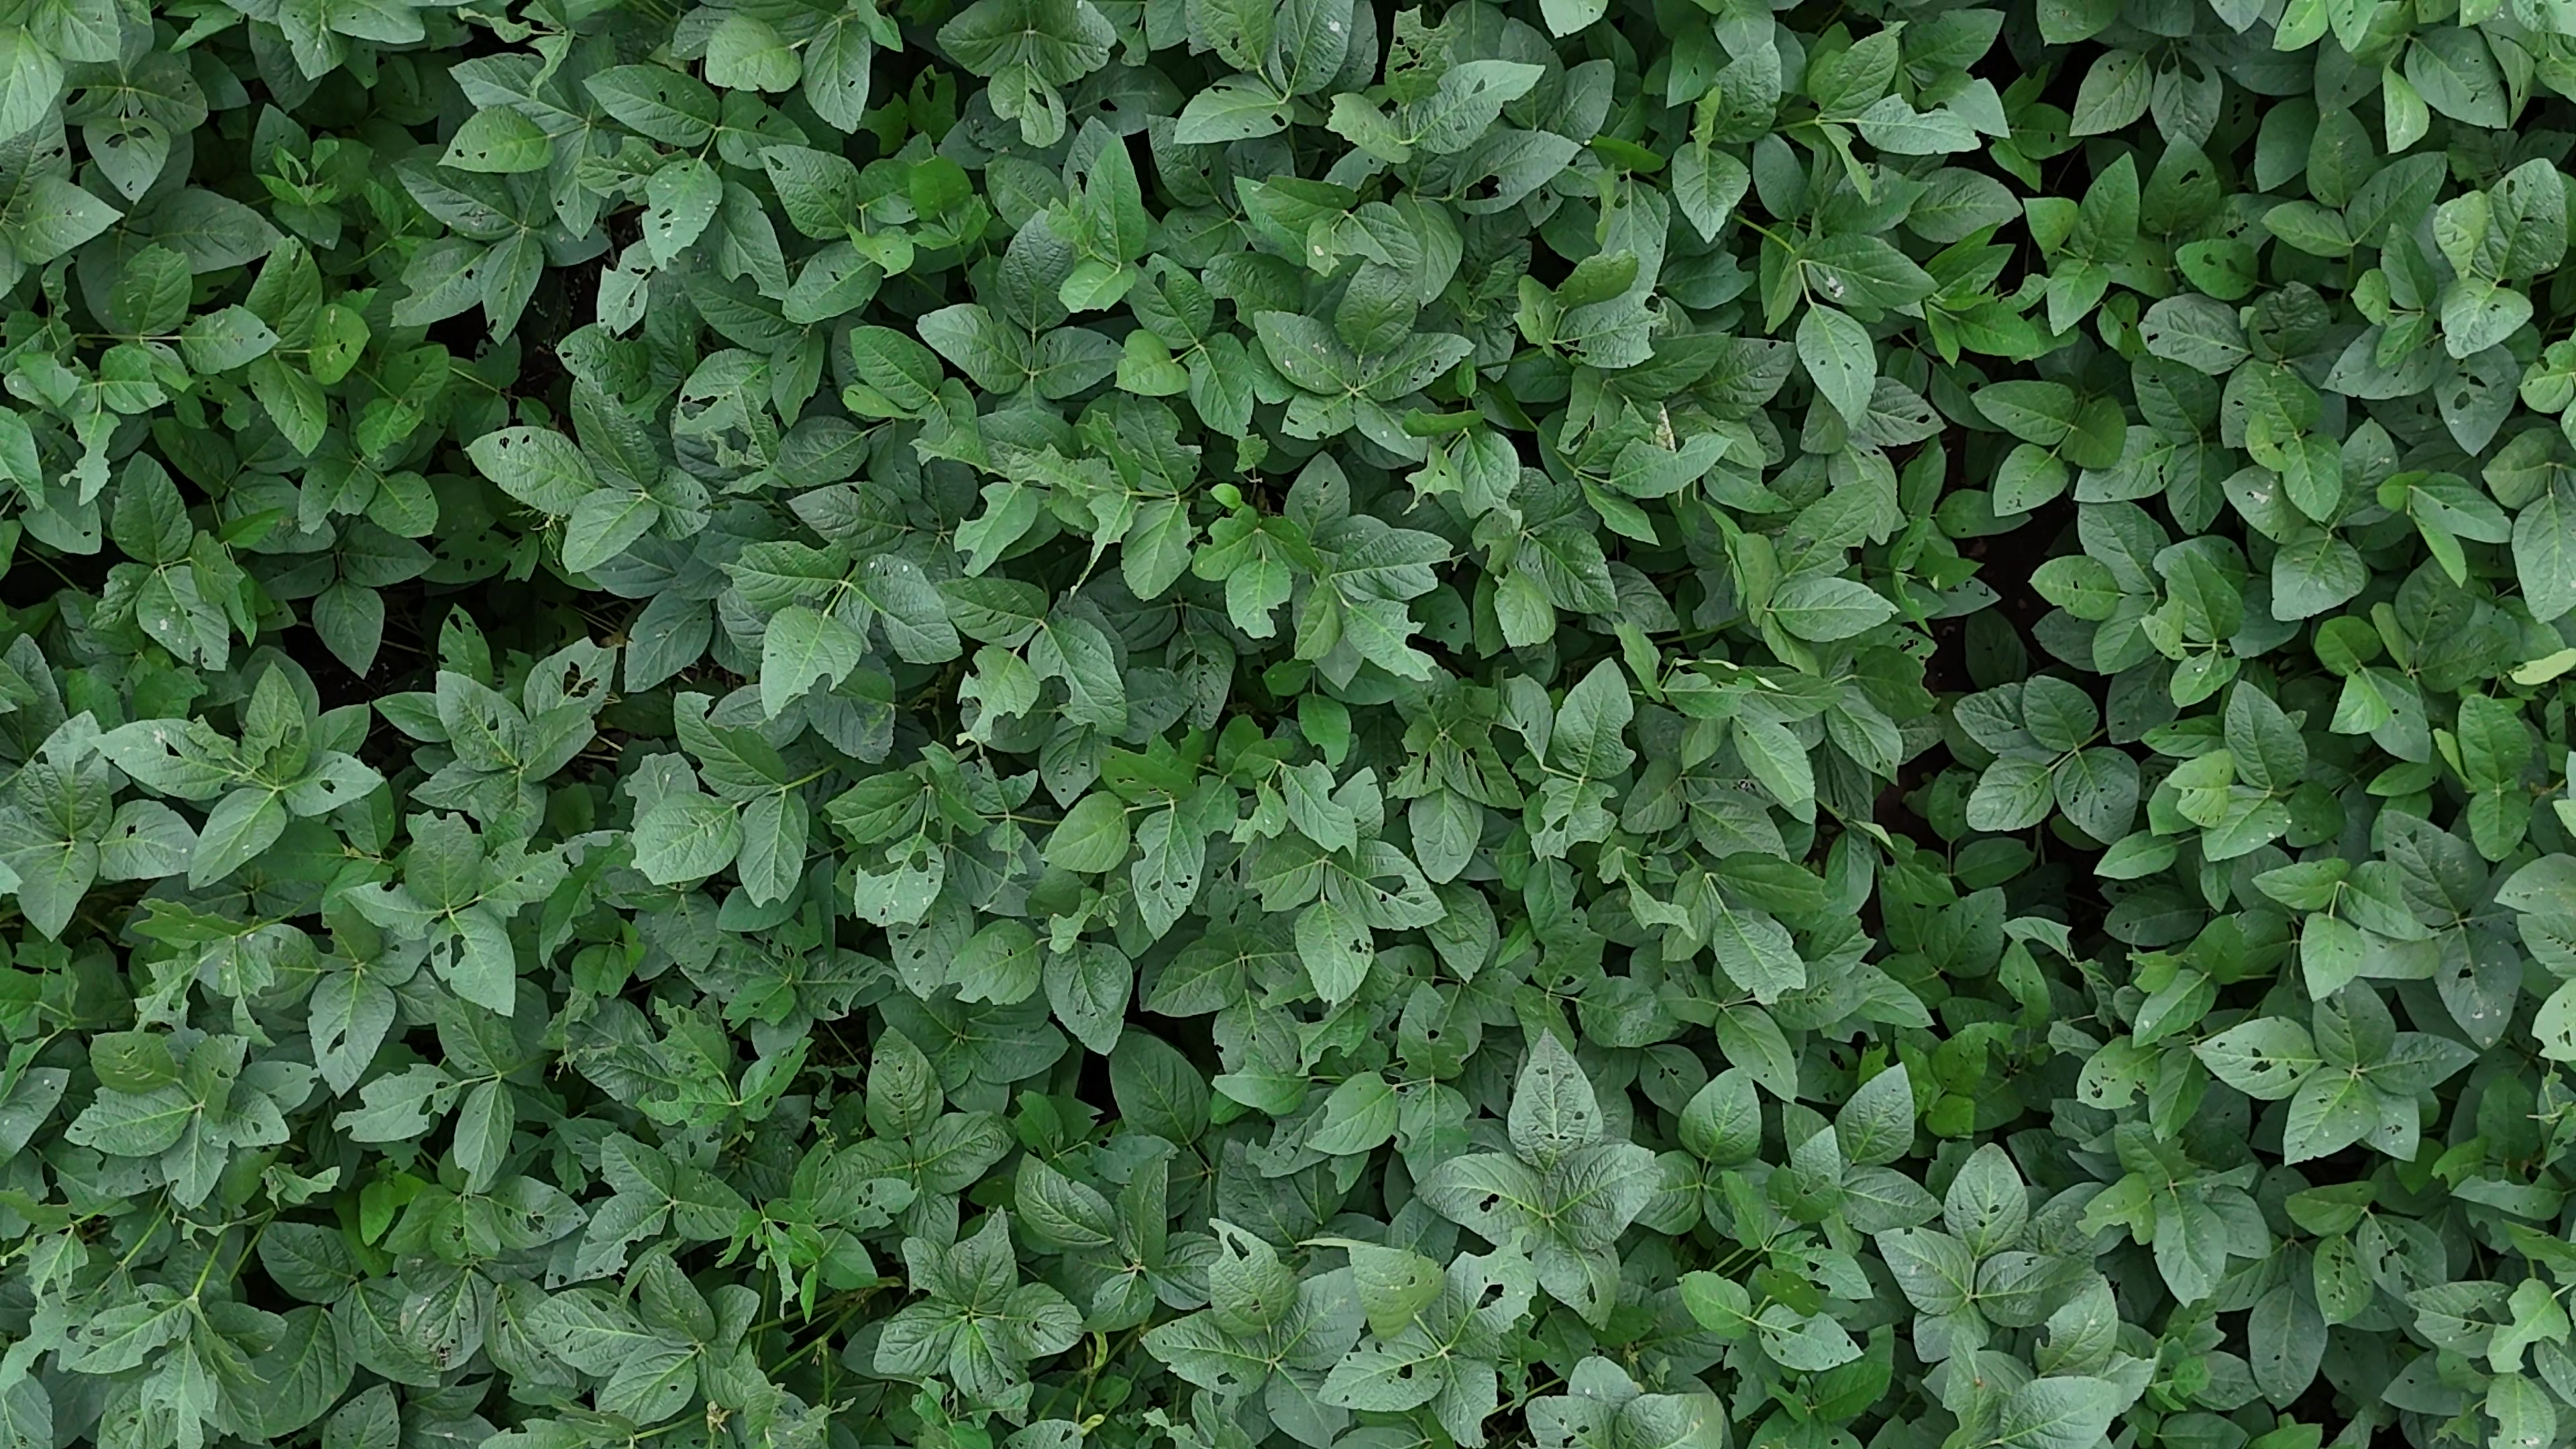
Label: Semilooper_Pest